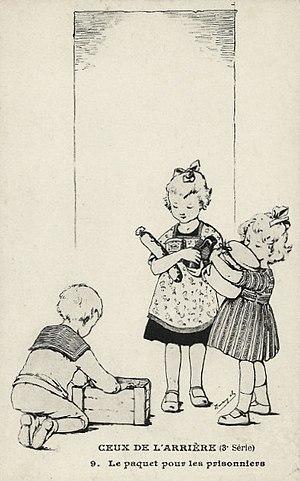
Le paquet pour les prisonniers, 1914-1918
Mathieu Fournier est un instituteur, pédagogue, romancier et conteur. Il a écrit sous son nom et sous le pseudonyme de Jean Châtelus.